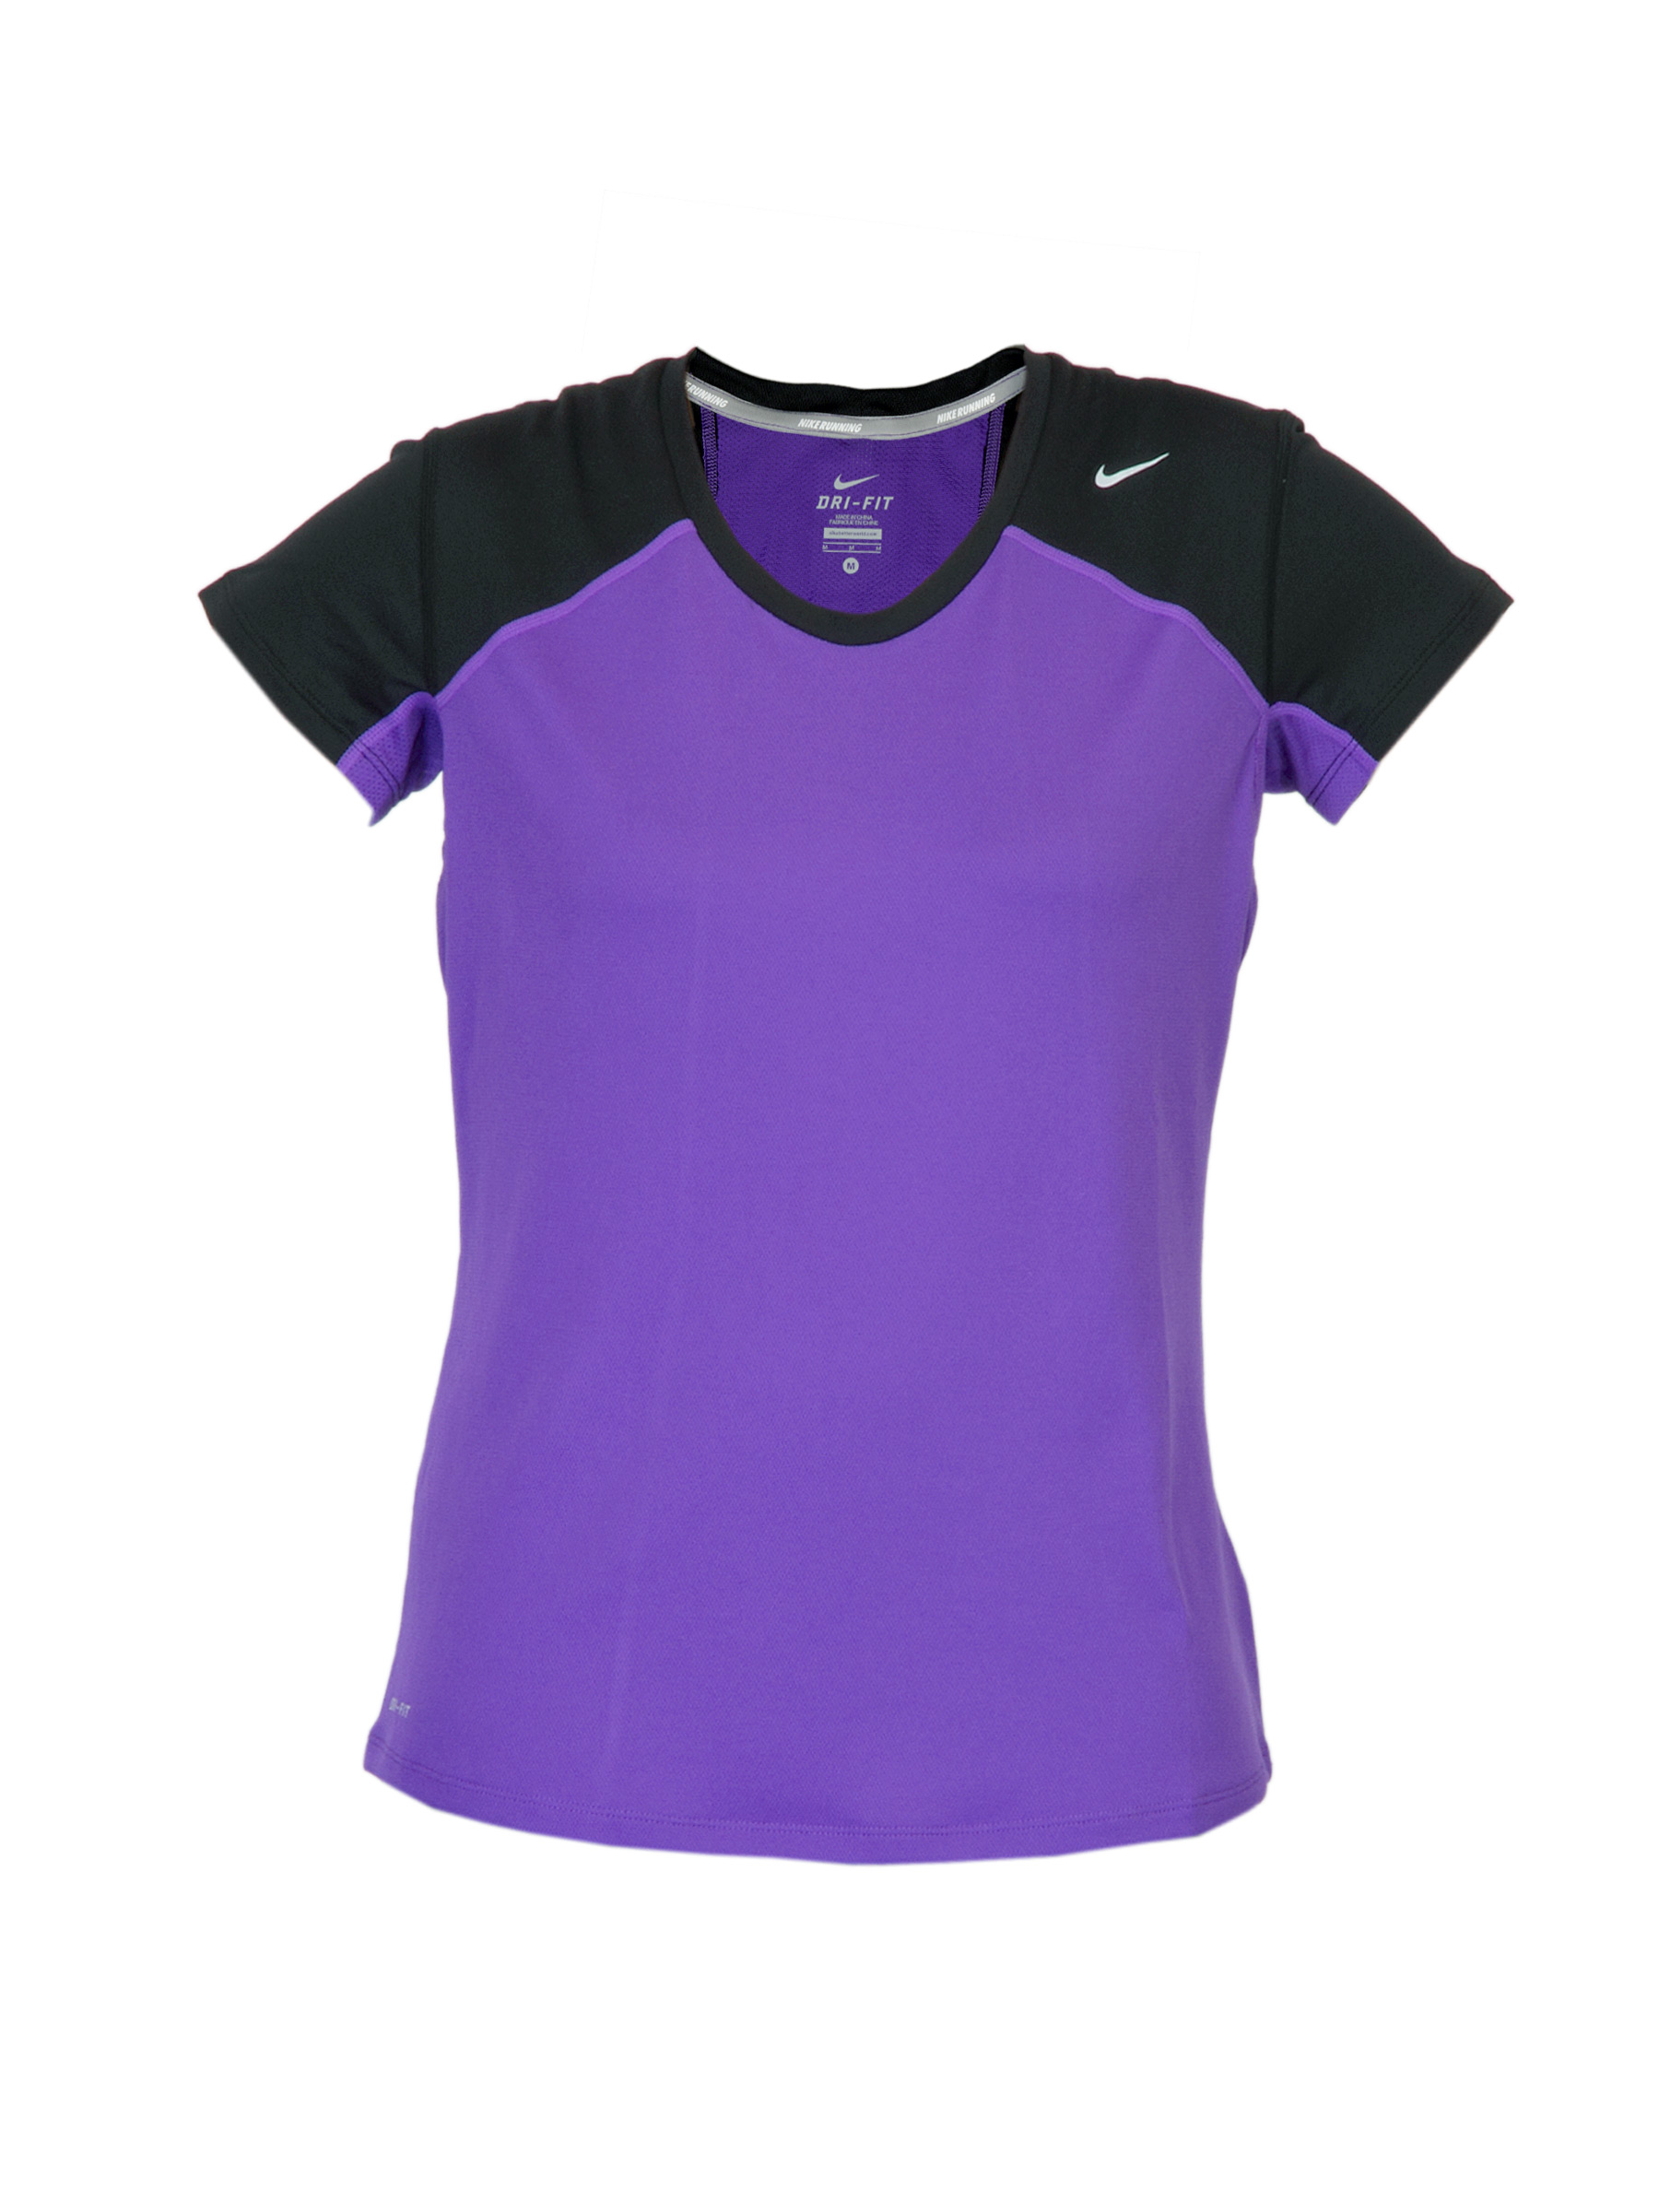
Nike Women Sprinter Purple T-shirt
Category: Apparel / Topwear / Tshirts
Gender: Women
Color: Purple
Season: Summer 2012
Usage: Sports